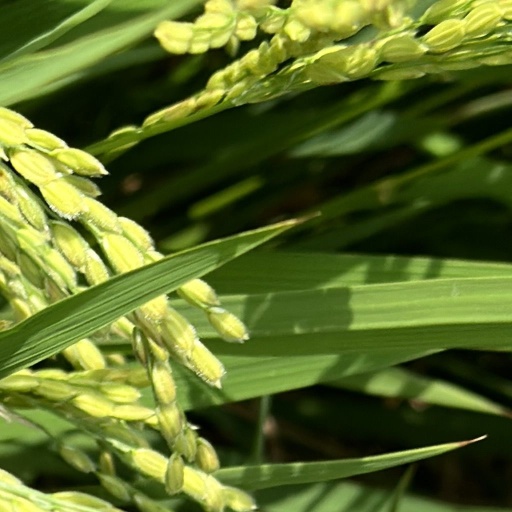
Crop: rice